Runcorn

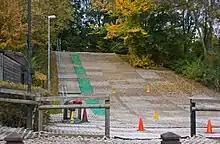
The nursery slope at Runcorn Ski Centre

The Runcorn New Town Masterplan created three distinct types of road: busways, expressways and local roads. In addition, there is a network of dedicated cycleways in the town.